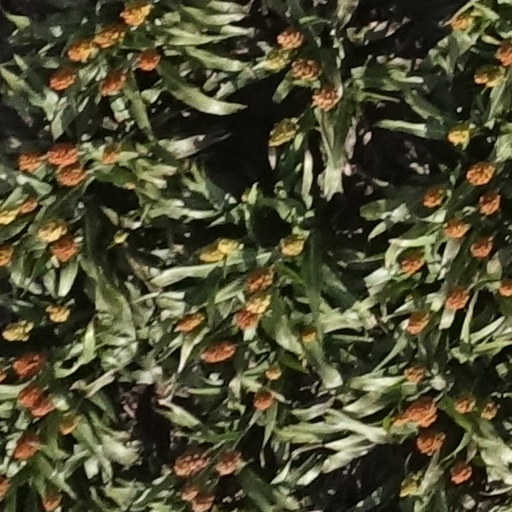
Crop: sorghum